Wouldn't Take Nothing for My Journey Now

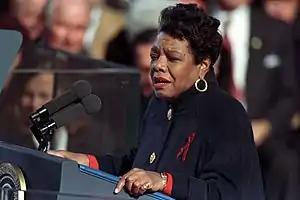
Angelou reciting her poem "On the Pulse of Morning" at President Bill Clinton's inauguration in 1993

As with Angelou's previous works, reviews of "Wouldn't Take Nothing for My Journey Now" were generally positive. Mary Jane Lupton compared the essays in "Journey" to traditional Asian poetry and to the writings of Confucius. Many reviewers saw similarities between the essays in the book and Angelou's autobiographical writing. Anne Patterson-Rabon, who was emotionally impacted by Angelou's essays, praised Angelou for her effective use of essays to tell her story and to illustrate her points. Lupton compared many of the events and character sketches in this book to descriptions in Angelou's autobiographies. She compared two essays about Angelou's grandmother to the descriptions in Angelou's first autobiography "I Know Why the Caged Bird Sings", and the essay "Extending the Boundaries" to her quarrel with her husband's mistress in "The Heart of a Woman". Marigold A. Clark of the Bowling Green, Kentucky "Daily News" called "Journey" "an autobiography like none other". She praised Angelou for using "her experiences as examples".